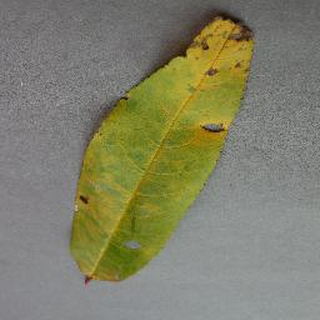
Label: peach_bacterial_spot